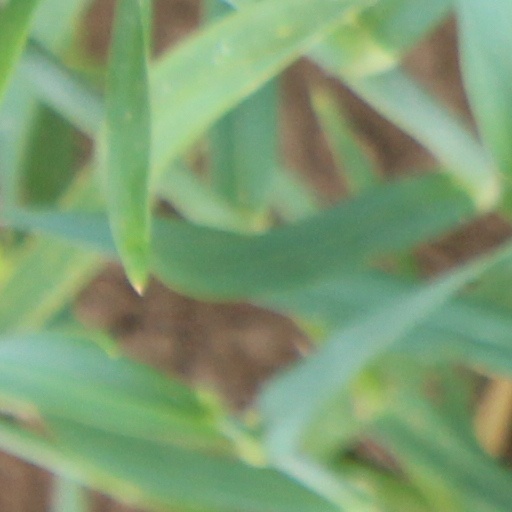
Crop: wheat